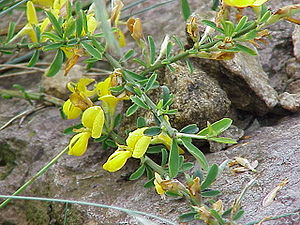
Håret visse / Galleri
Blade.
Håret visse er en halvbusk med en opstigende og udspærret vækst. Arten er knyttet til magre, sandede jorde. Den er lettest at finde i Vestjylland, noget mere sjælden i Østjylland og på Fyn, og helt manglende i Østdanmark.